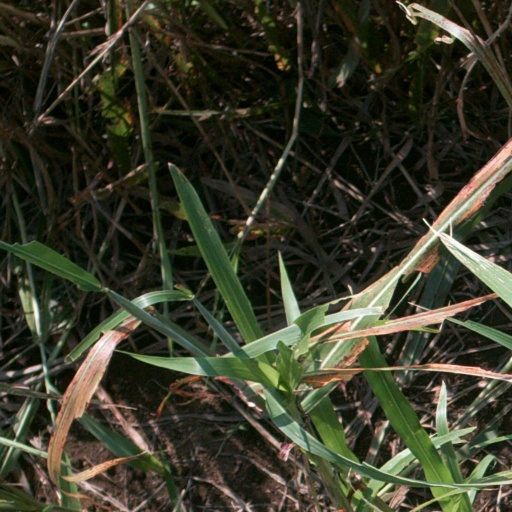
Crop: sorghum